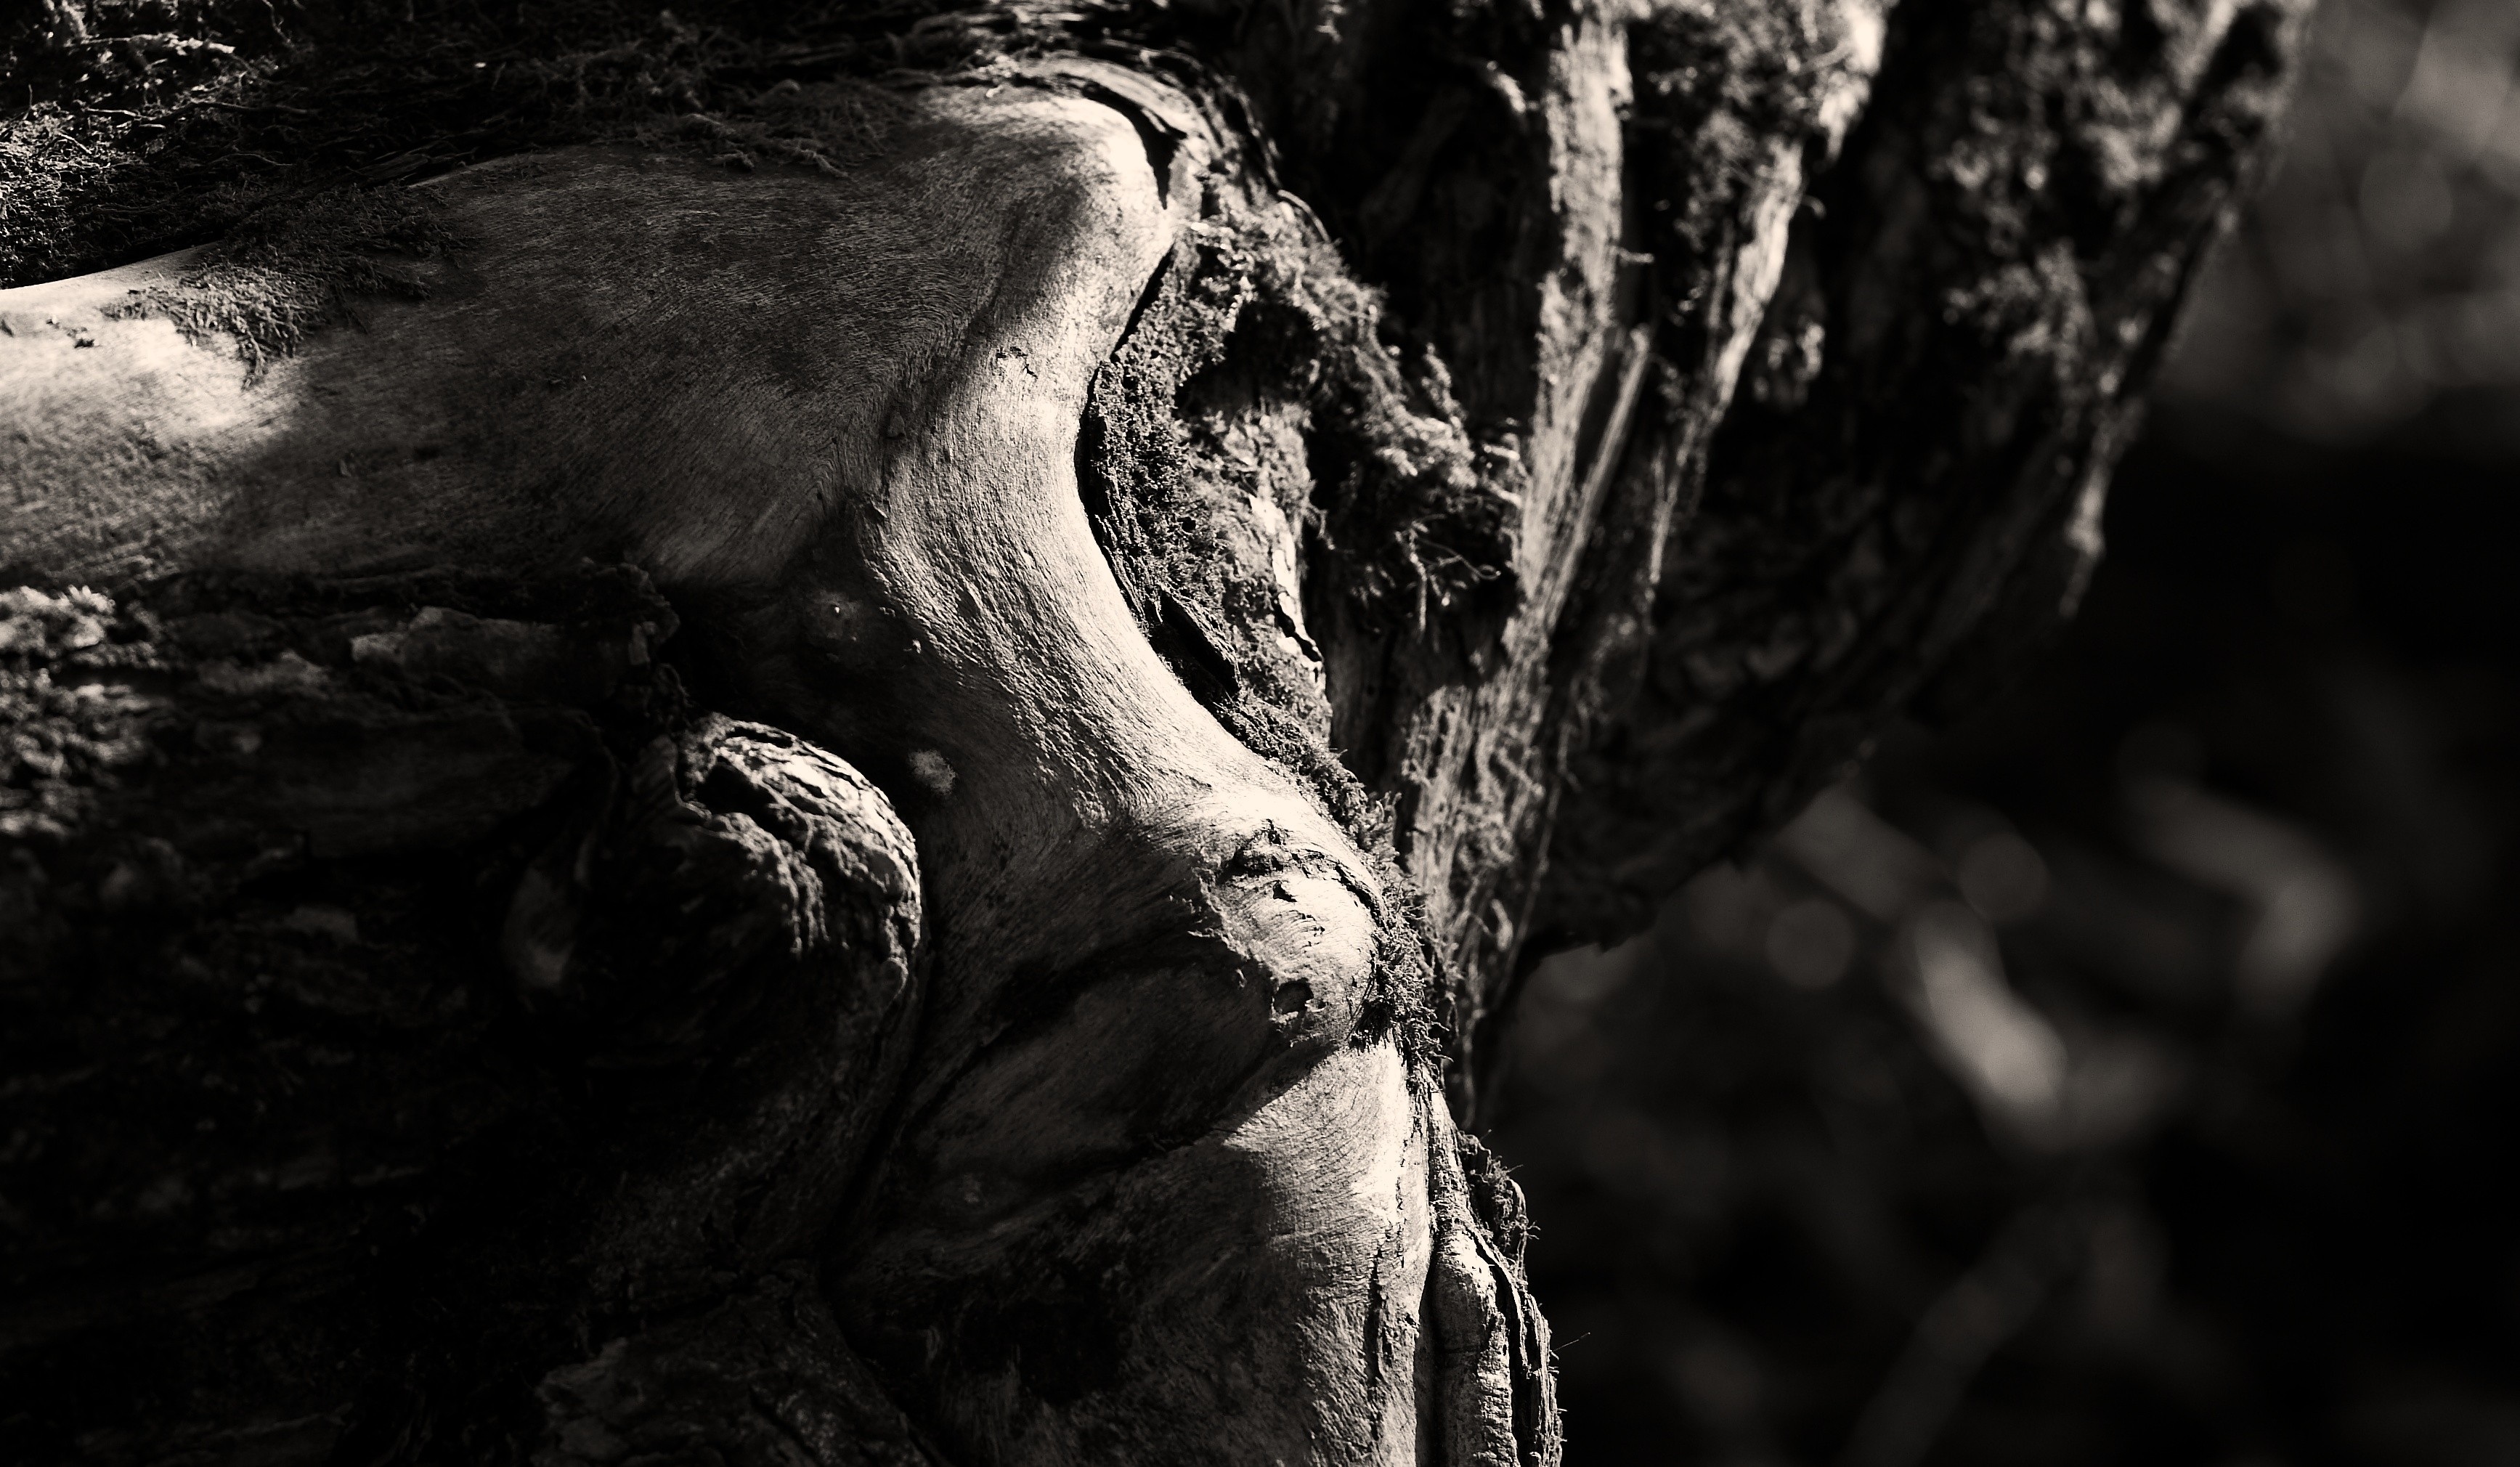
tree, nature, forest, rock, branch, black and white, plant, wood, photography, sunlight, leaf, trunk, bark, statue, log, darkness, black, monochrome, close up, tribe, sculpture, temple, macro photography, monochrome photography, woody plant